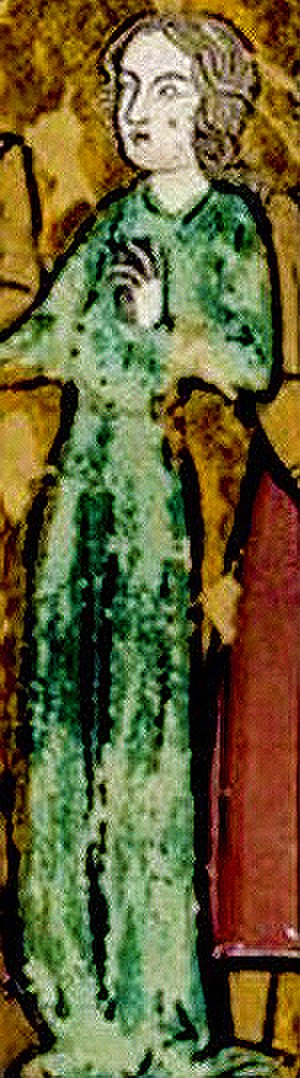
Sibylla af Jerusalem
Sibylla var grevinde af Jaffa og Ashkelon fra 1176 og regerende dronning af Jerusalem fra 1186 til 1190. Hun var den ældste datter af Kong Amalrik 1. af Jerusalem og Agnes af Courtenay, søster til Kong Balduin 4. og halvsøster til Dronning Isabella 1. af Jerusalem, mor til Kong Balduin 5. af Jerusalem. Hendes farmor Dronning Melisende havde vist et eksempel på et vellykket styre for en regerende dronning tidligere i århundredet.